Peltonen (company)

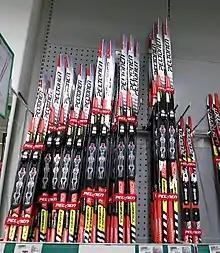
Peltonen cross country skis

Peltonen is a Finnish manufacturer of cross country skis, ski boots and poles.